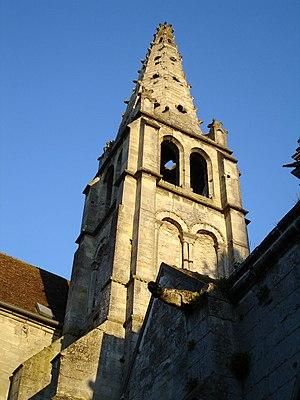
Tour romane de l'église Saint-Pierre à Senlis, Oise, France.
L'église Saint-Pierre est une ancienne église catholique située à Senlis, en France. Elle a été désaffectée à la Révolution et connut de différentes affectations, notamment celle de marché couvert. Salle polyvalente municipale depuis 1979, elle a été fermée au public en 2009 en raison de son mauvais état, puis rouverte en mai 2017 après huit années de travaux.